VAX-11

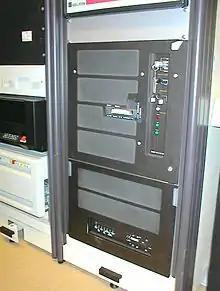
VAX-11/751

Introduced in April 1982, the VAX-11/730, code-named "Nebula", is a still-more-compact, still-lower-performance bit slice implementation of the VAX architecture using AMD Am2900 chips for the CPU. The KA730 CPU has a 270 ns cycle time (3.70 MHz), and a VUPs rating of 0.3. It supports up to 5MB of memory.